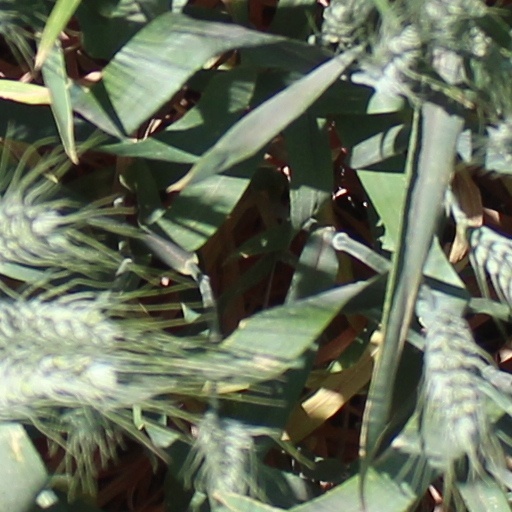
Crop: wheat